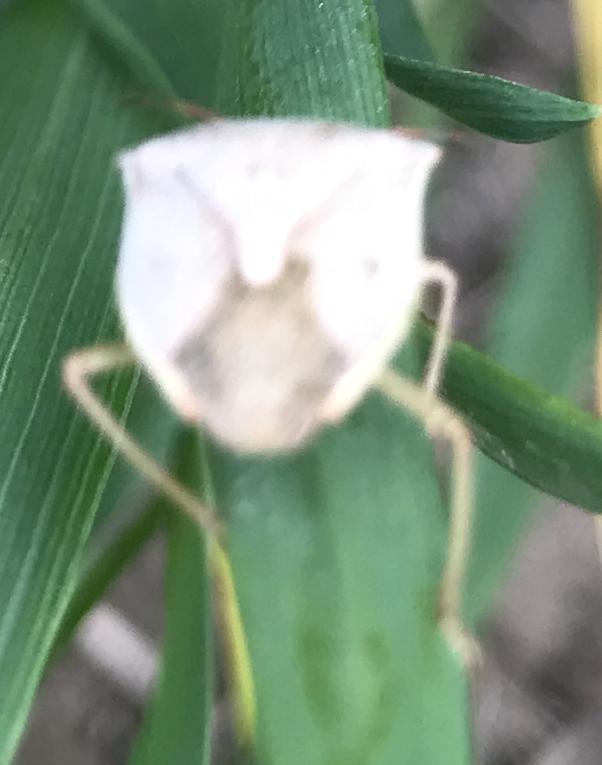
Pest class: stink_bug